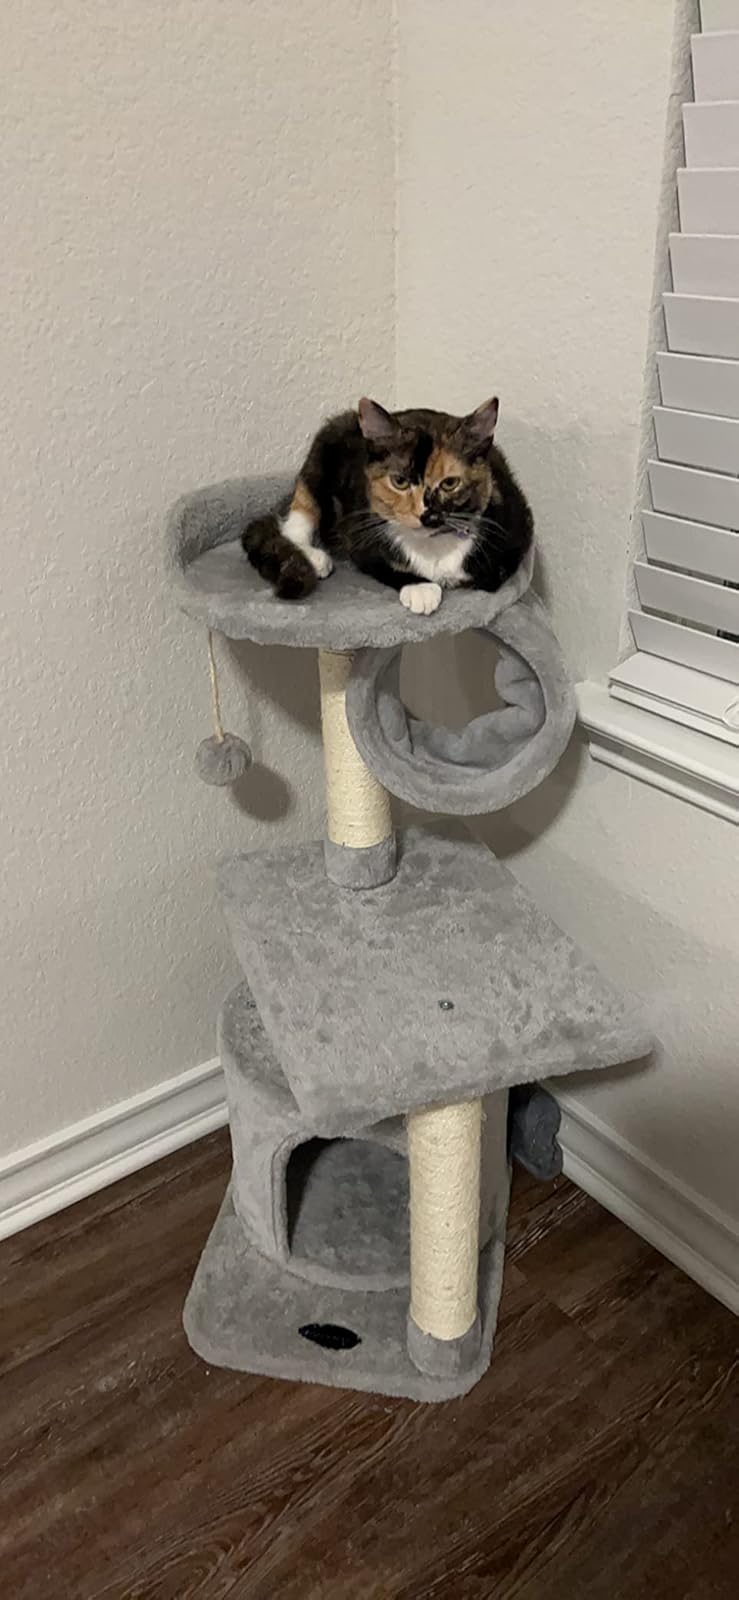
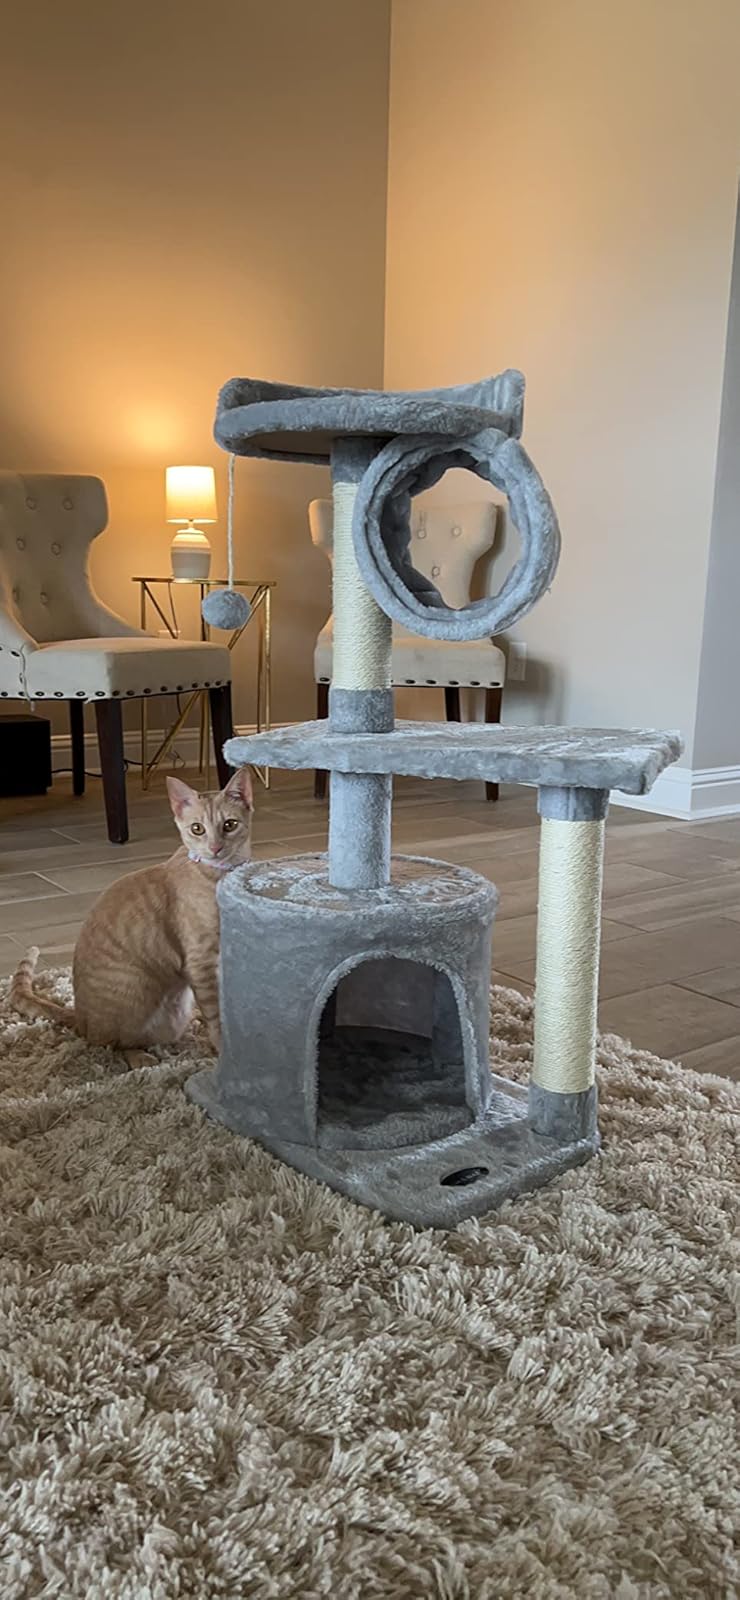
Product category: items_cat tree
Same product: yes